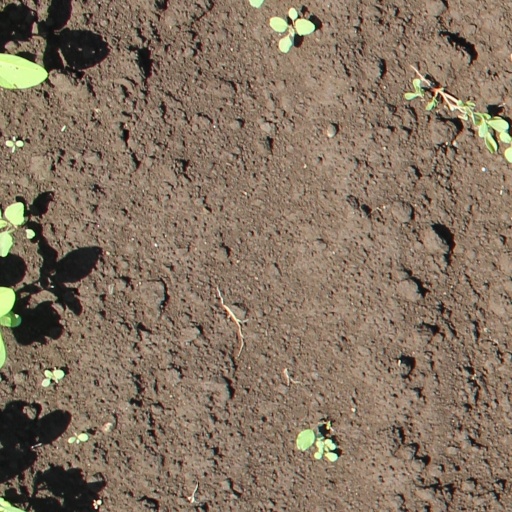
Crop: soybean